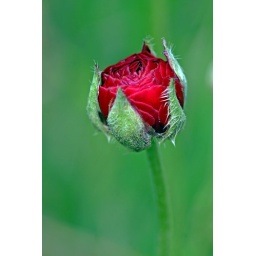
a rose bud against natural green background